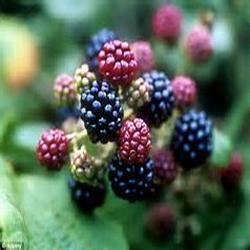
Label: Blackberry